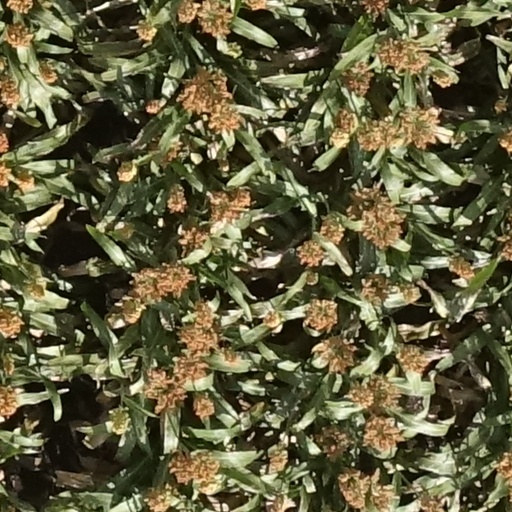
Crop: sorghum